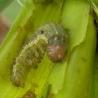
Crop: Maize
Condition: spodoptera-frugiperda-p